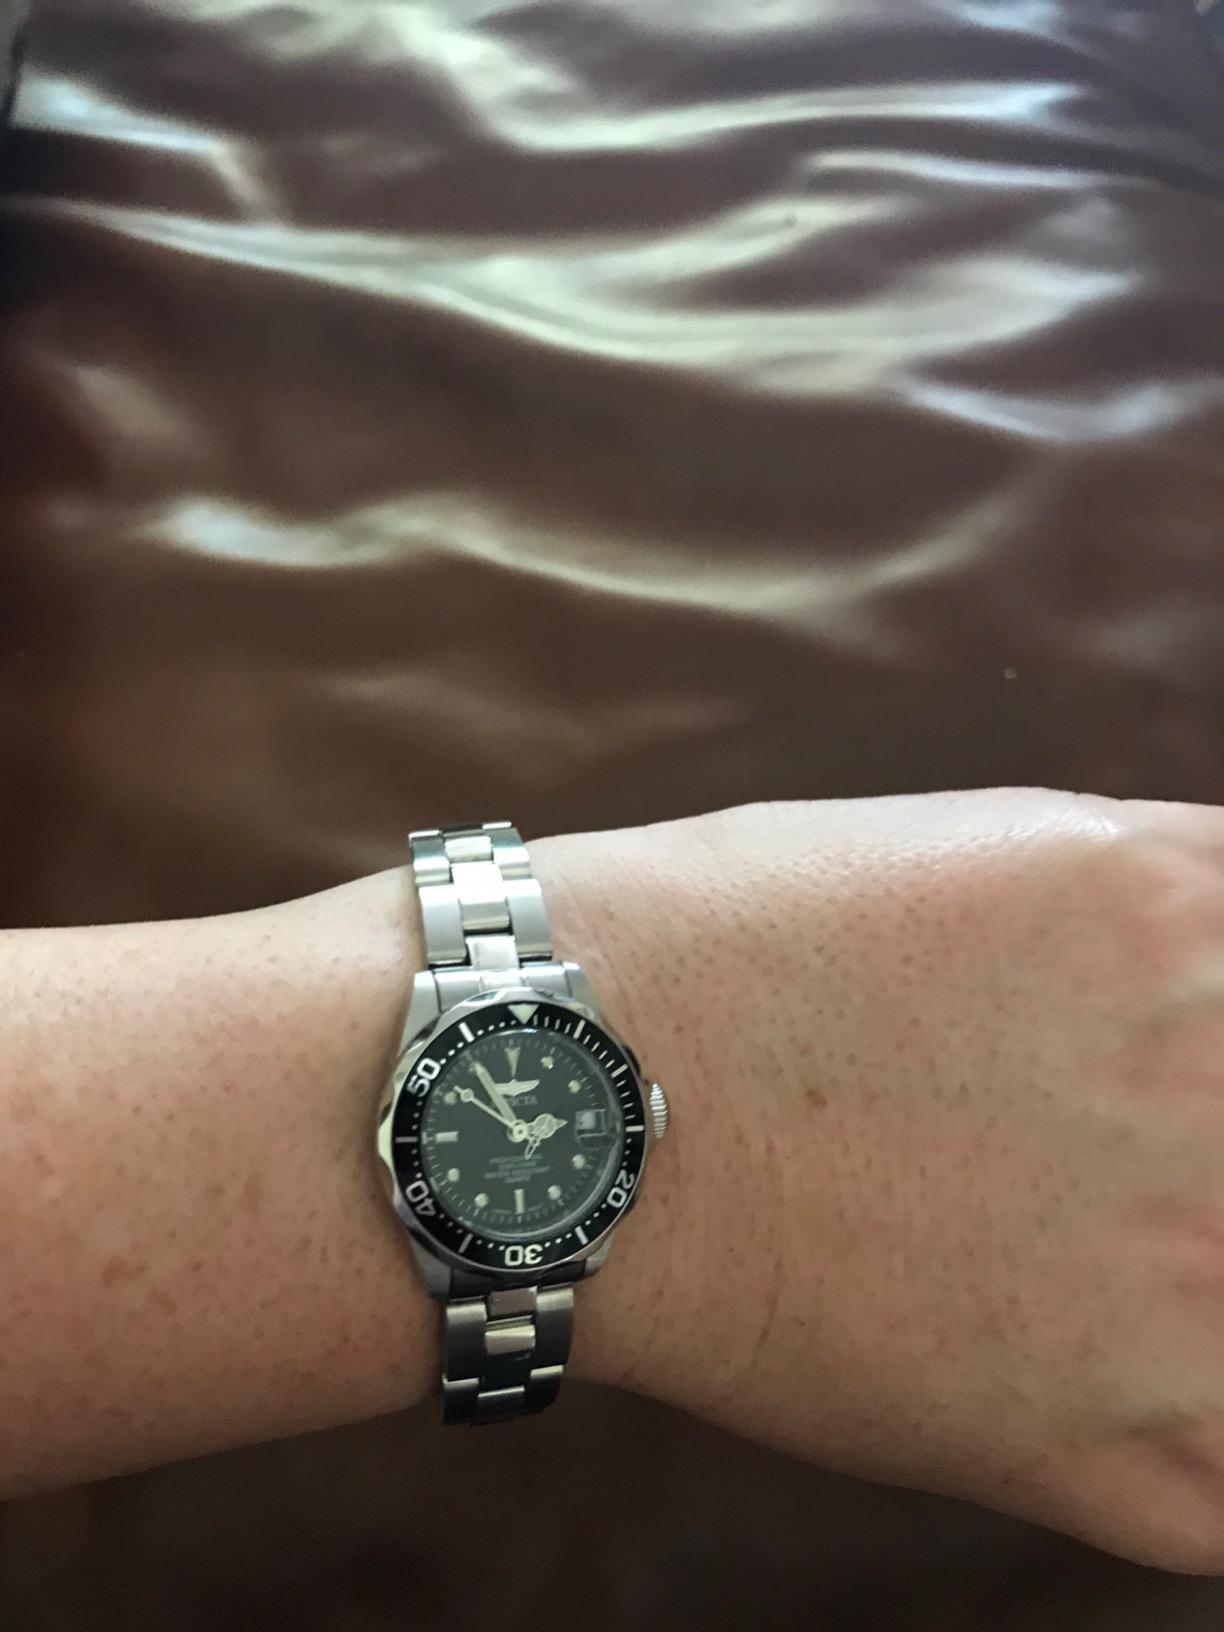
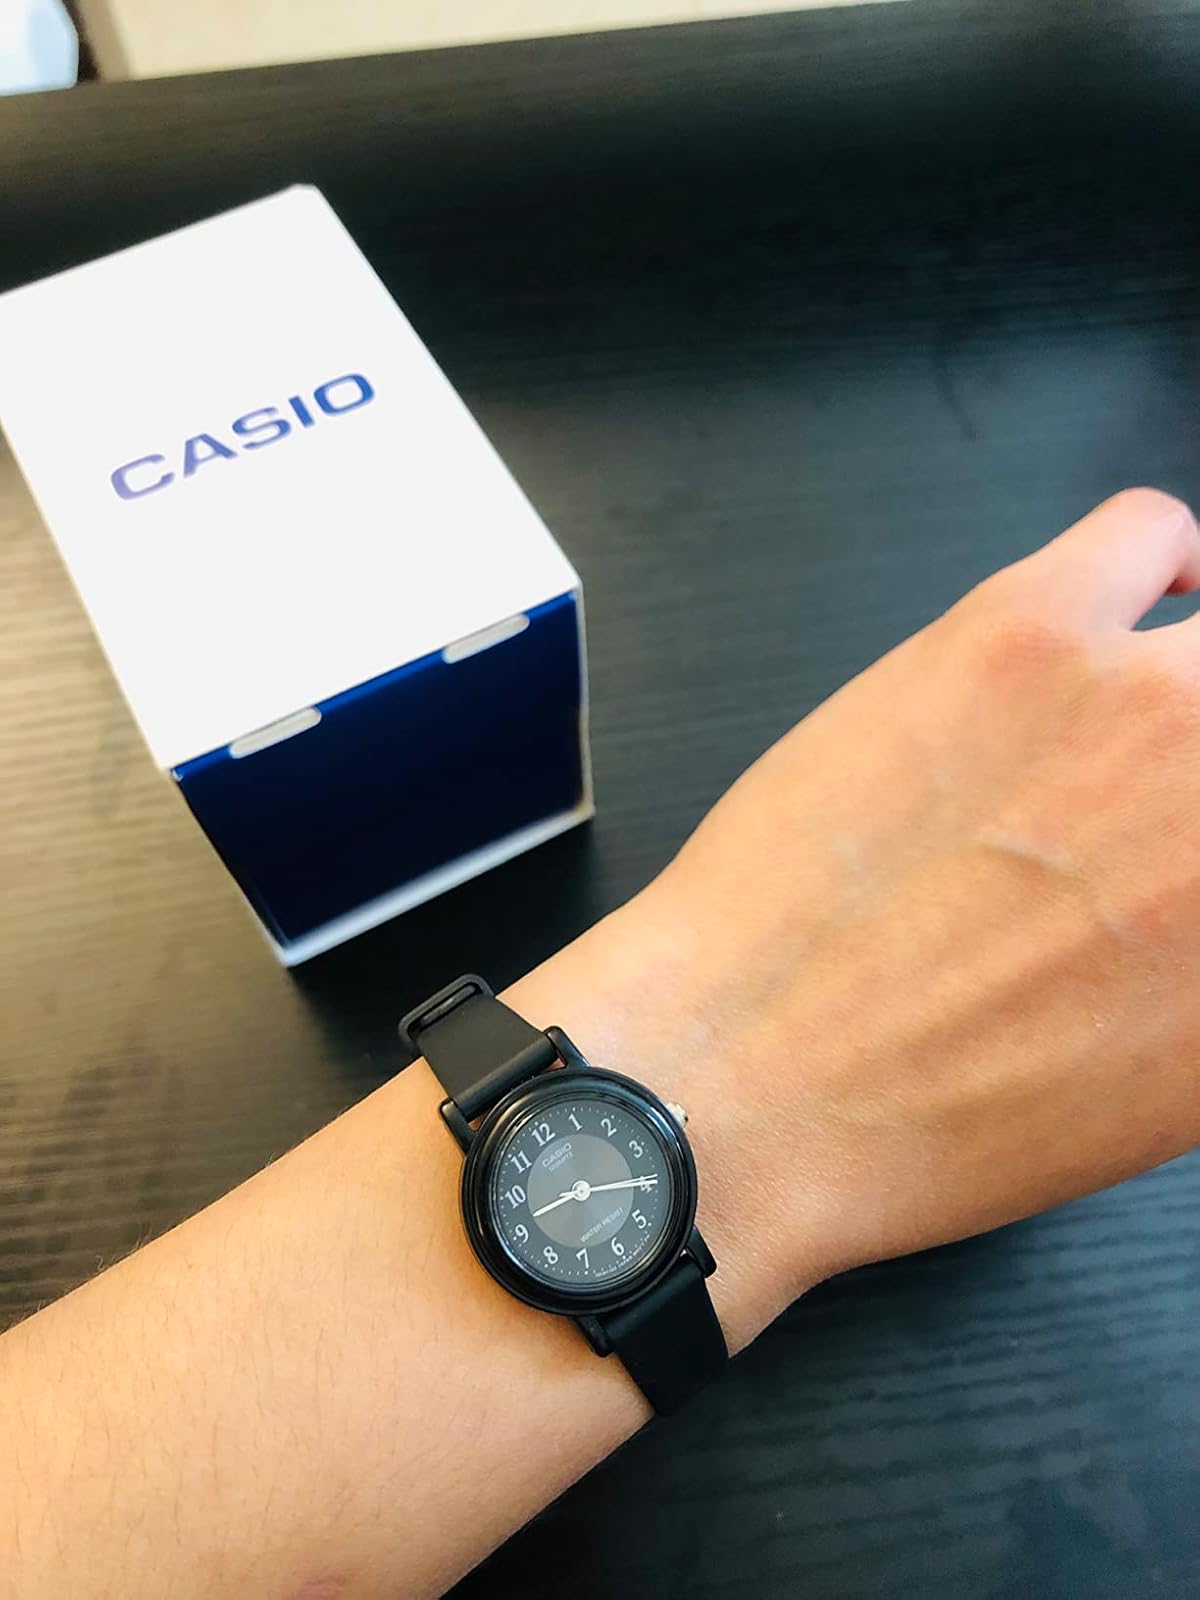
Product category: accessories_watch
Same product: no